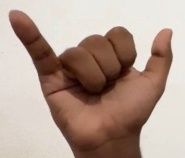
ASL sign: Y